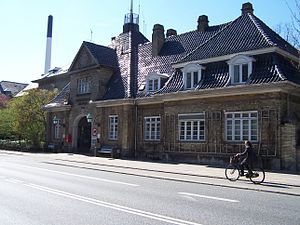
Gunnar Laage / Værker
Frederiksberg Hospital
Gunnar Laage var en dansk arkitekt, der primært arbejdede med sygehusbyggeri.